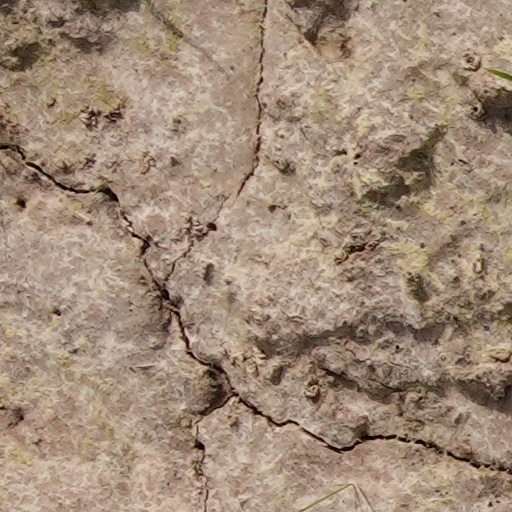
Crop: wheat